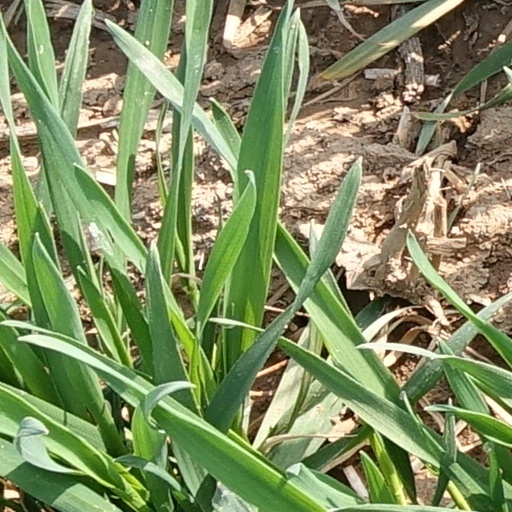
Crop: wheat